Neil Snow

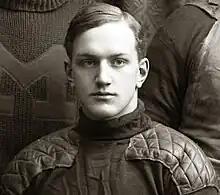
Snow in 1900 (from Michigan football team photograph)

Neil Worthington Snow (November 10, 1879 – January 22, 1914) was an American athlete. He competed in American football, baseball, and track and field at the University of Michigan from 1898 to 1902. He was selected as a first-team All-American football player in 1901 and the MVP of the 1902 Rose Bowl, a game in which he scored five touchdowns. He was posthumously inducted into the College Football Hall of Fame in 1960.